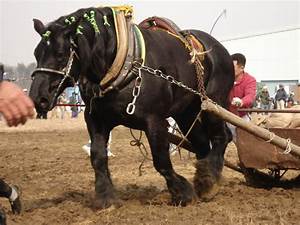
Label: horse